Gold grave goods at Grave Circles A and B

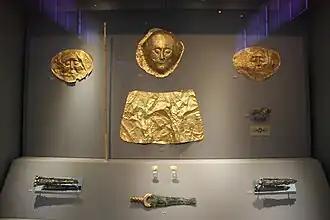
Several Mycenaean gold funerary masks in the National Archaeological Museum, Athens

Heinrich Schliemann, a German archaeologist, excavated Mycenae in 1876. Of the six shaft graves in Grave Circle A, the "Mask of Agamemnon" was found in Grave V. In addition, six of the men found in the shafts of Grave Circle A were given gold masks, and then one child who was also found with a suit of gold had a gold mask. There were 7 skulls found in Grave Circle B that, when facially reconstructed, had several similarities between them that led scholars to believe the faces were related. This suggest that there were different families buried in Grave Circle A, and that each wanted to boast their wealth and success over the other family. To make these masks they took crude gold and beat them into the shapes they wanted using a technique called repoussé. The gold vessels found, mostly cups, were clear examples of status symbols. The craftsmen of the gold vessels also used repoussé, which would require more work than a regular vessel. There was one specific gold cup found in Grave Circle A that resembles Nestor's Cup from Homer's Iliad. Even in death, families used gold for conspicuous displays of wealth.